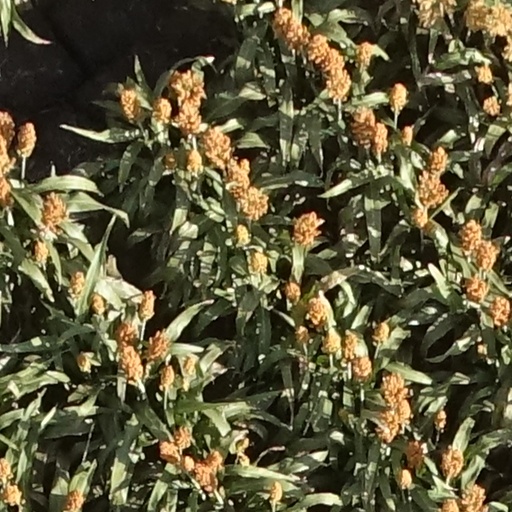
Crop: sorghum